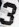
Number: 3